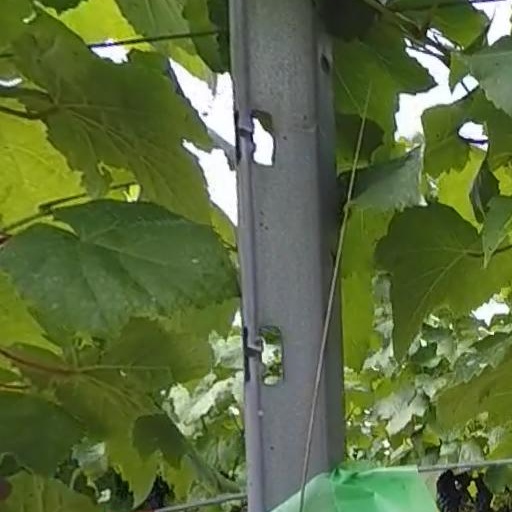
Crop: grape